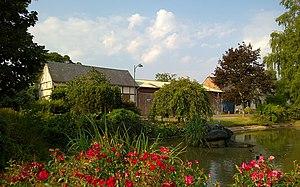
Sarnois (Oise)
Sarnois est une commune française située dans le département de l'Oise en région Hauts-de-France.